Column chromatography

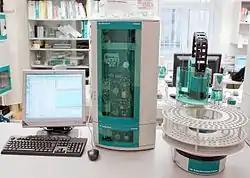
An automated ion chromatography system.

Column chromatography is an extremely time-consuming stage in any lab and can quickly become the bottleneck for any process lab. Many manufacturers like Biotage, Buchi, Interchim and Teledyne Isco have developed automated flash chromatography systems (typically referred to as LPLC, low pressure liquid chromatography, around ) that minimize human involvement in the purification process. Automated systems will include components normally found on more expensive high performance liquid chromatography (HPLC) systems such as a gradient pump, sample injection ports, a UV detector and a fraction collector to collect the eluent. Typically these automated systems can separate samples from a few milligrams up to an industrial many kilogram scale and offer a much cheaper and quicker solution to doing multiple injections on prep-HPLC systems.